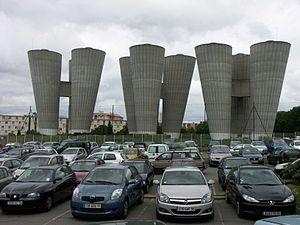
Villejuif - Groupe de 9 chateaux d'eau pris depuis l'institut Gustave Roussy